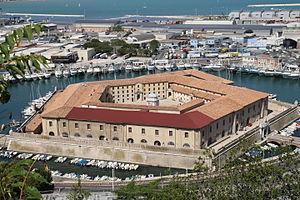
Lodewijk van Wittel ou Luigi Vanvitelli est un peintre et un architecte baroque italien du XVIIIᵉ siècle, surtout connu pour avoir construit le palais royal de Caserte.
Ancône est une ville d'environ 101 100 habitants, capitale des Marches et chef-lieu de la province d'Ancône en Italie.